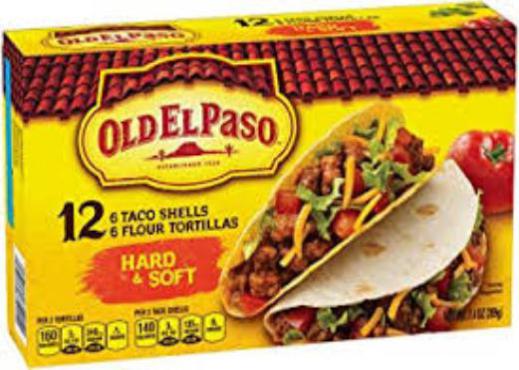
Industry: Food